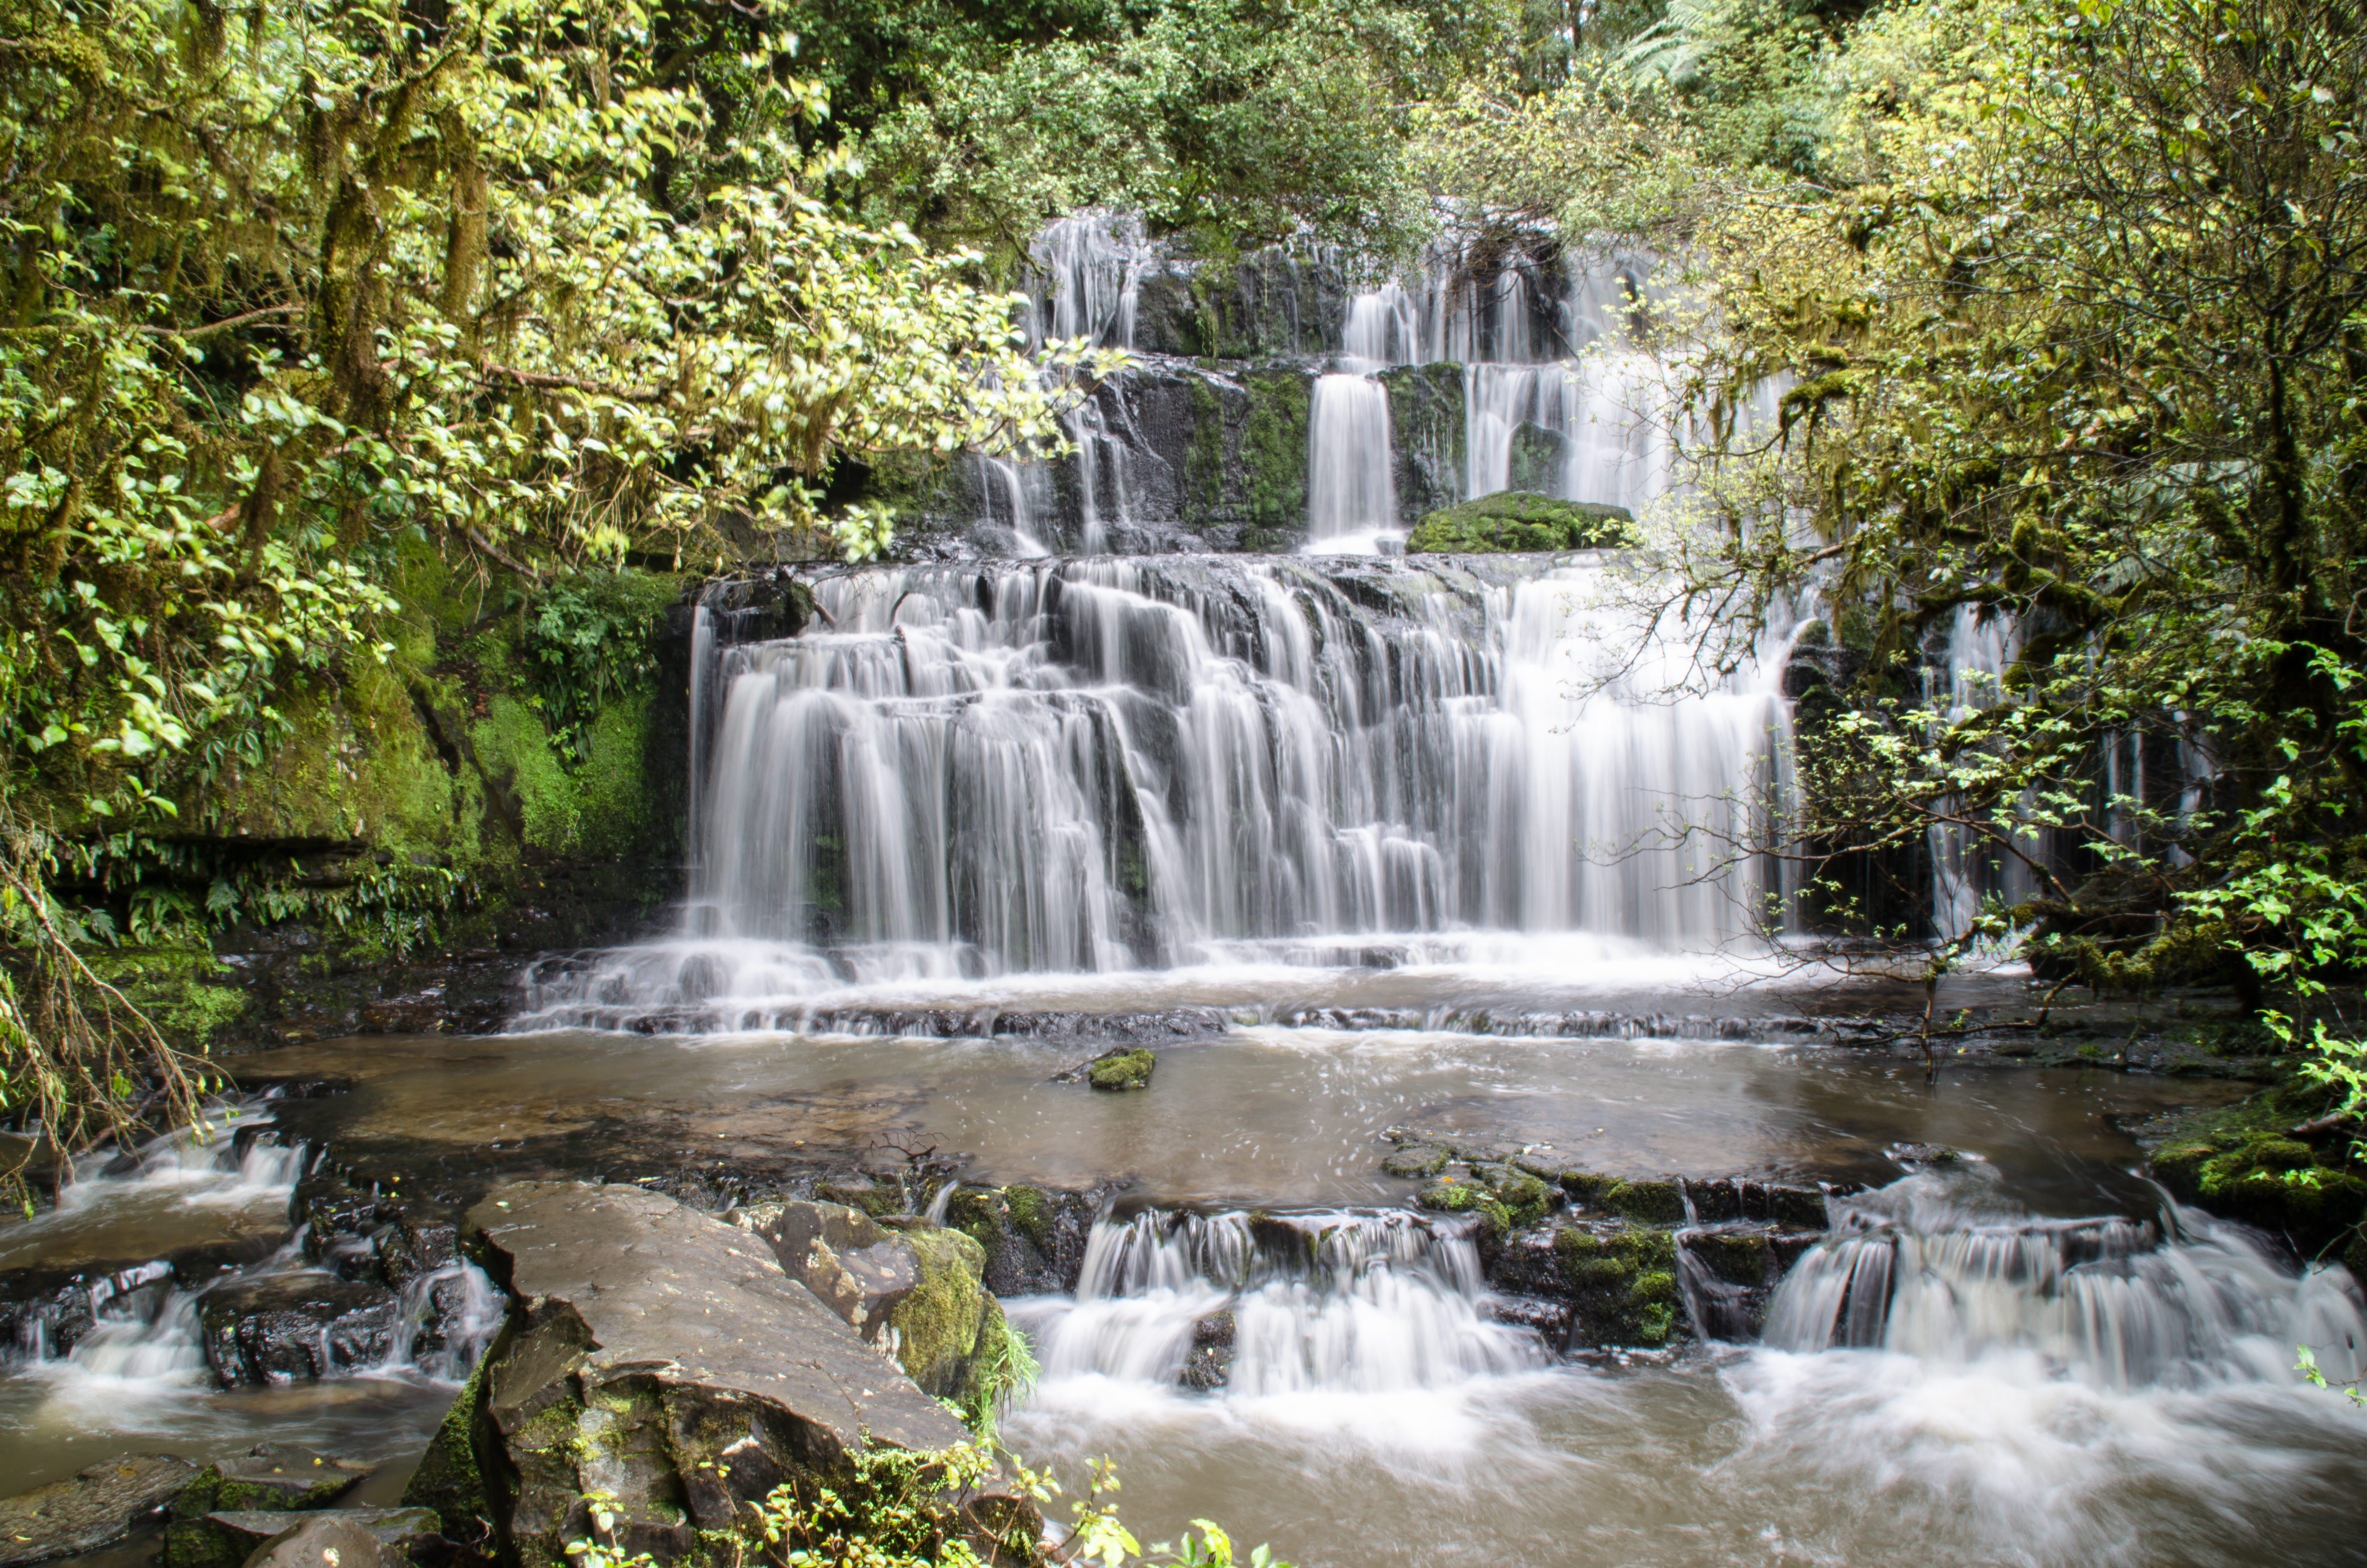
water, waterfall, stream, body of water, wasserfall, water feature, watercourse